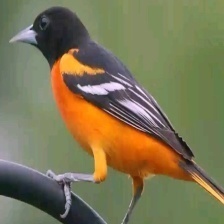
Species: BALTIMORE ORIOLE
Scientific name: ICTERUS GALBULA